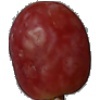
Label: Grape Pink 1